Devonshire Close

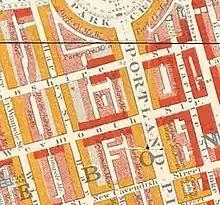
Devonshire Close (centre) on Charles Booth's poverty map of 1889 with levels of household wealth shown in different colours

The Close was laid out in the 1770s and was known as Devonshire Mews East until 1934. It is one of a number of "Devonshire" streets in the vicinity and like Devonshire Street, from which it is accessed, derived its name from Dorothy Cavendish, later Duchess of Portland, daughter of the 4th Duke of Devonshire.